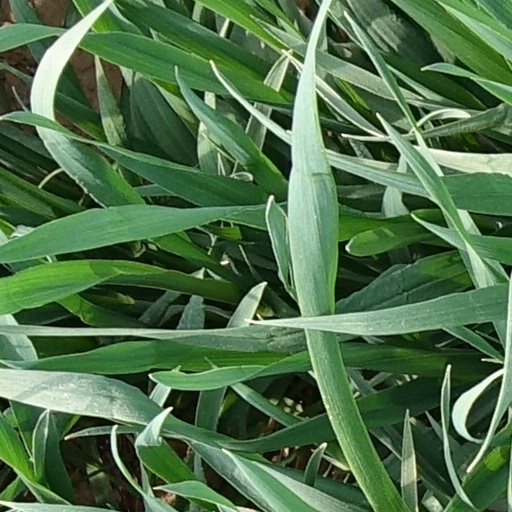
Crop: wheat